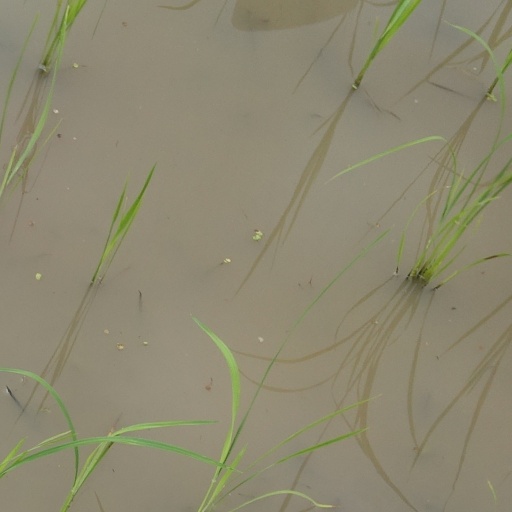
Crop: rice